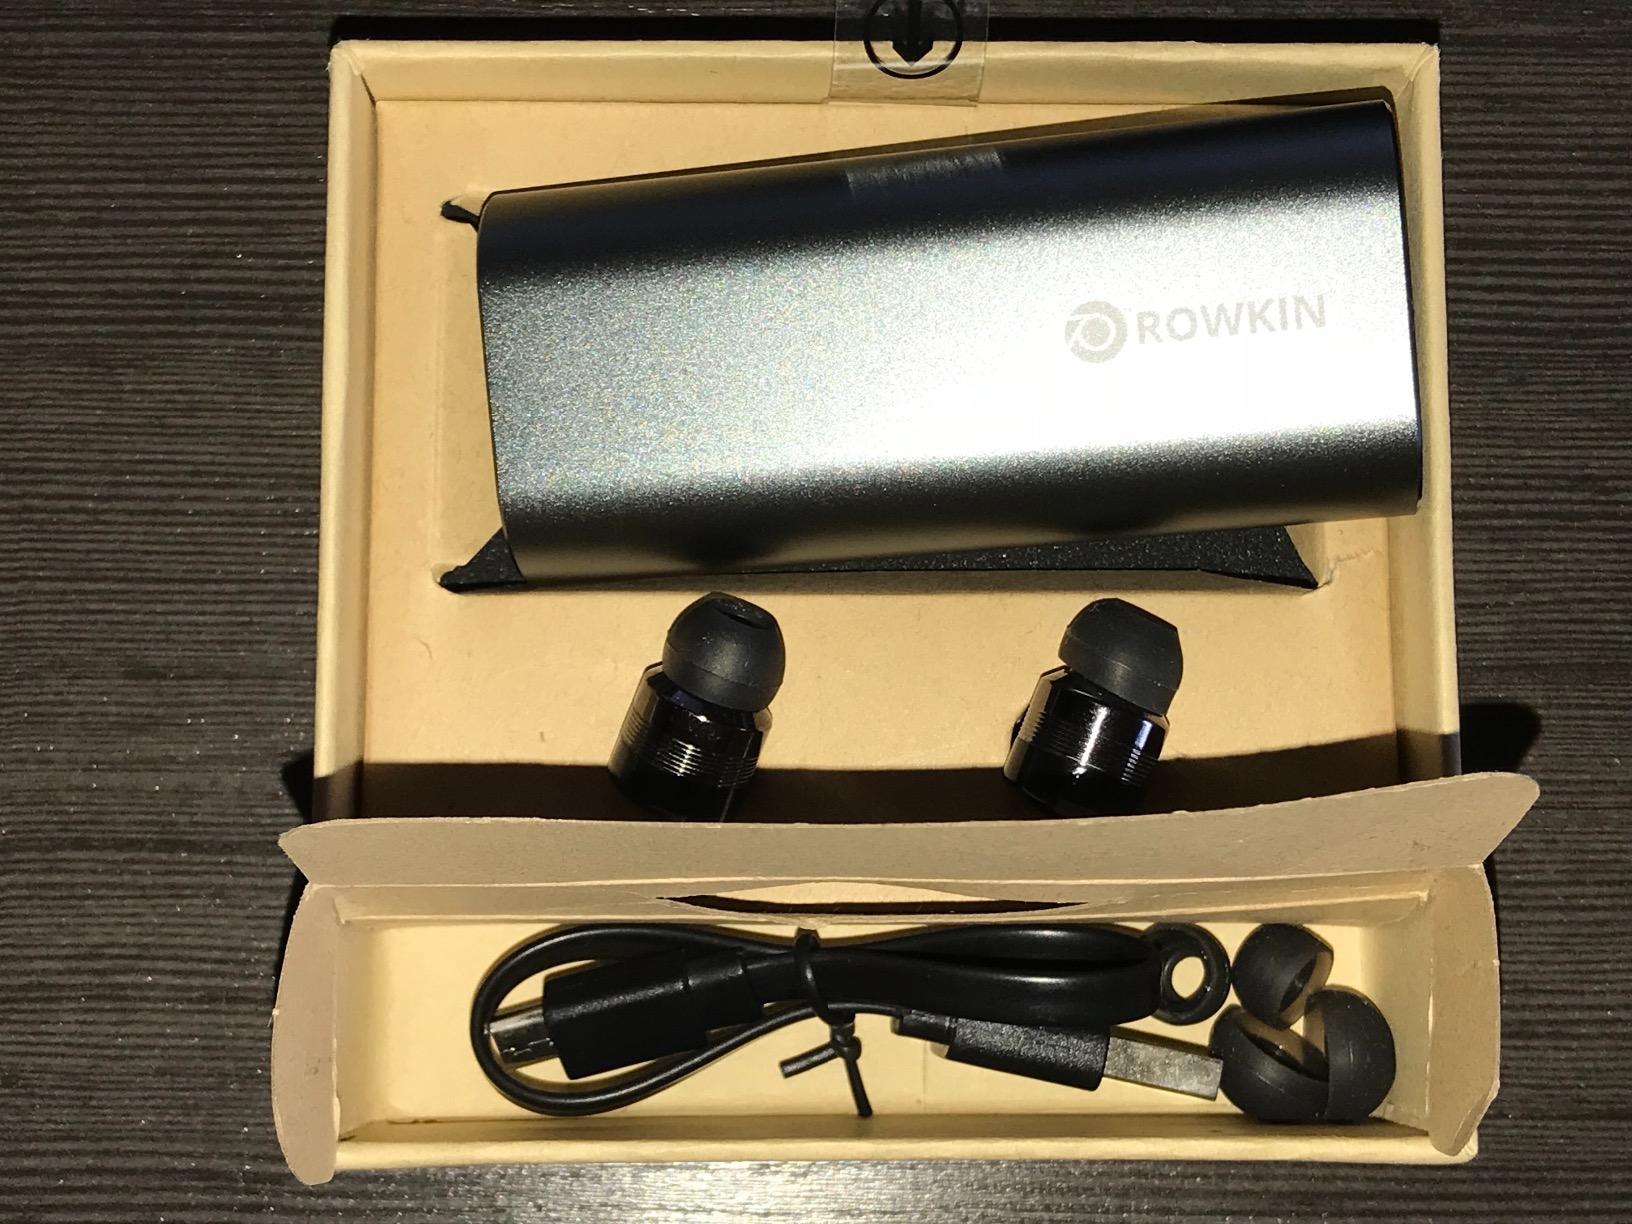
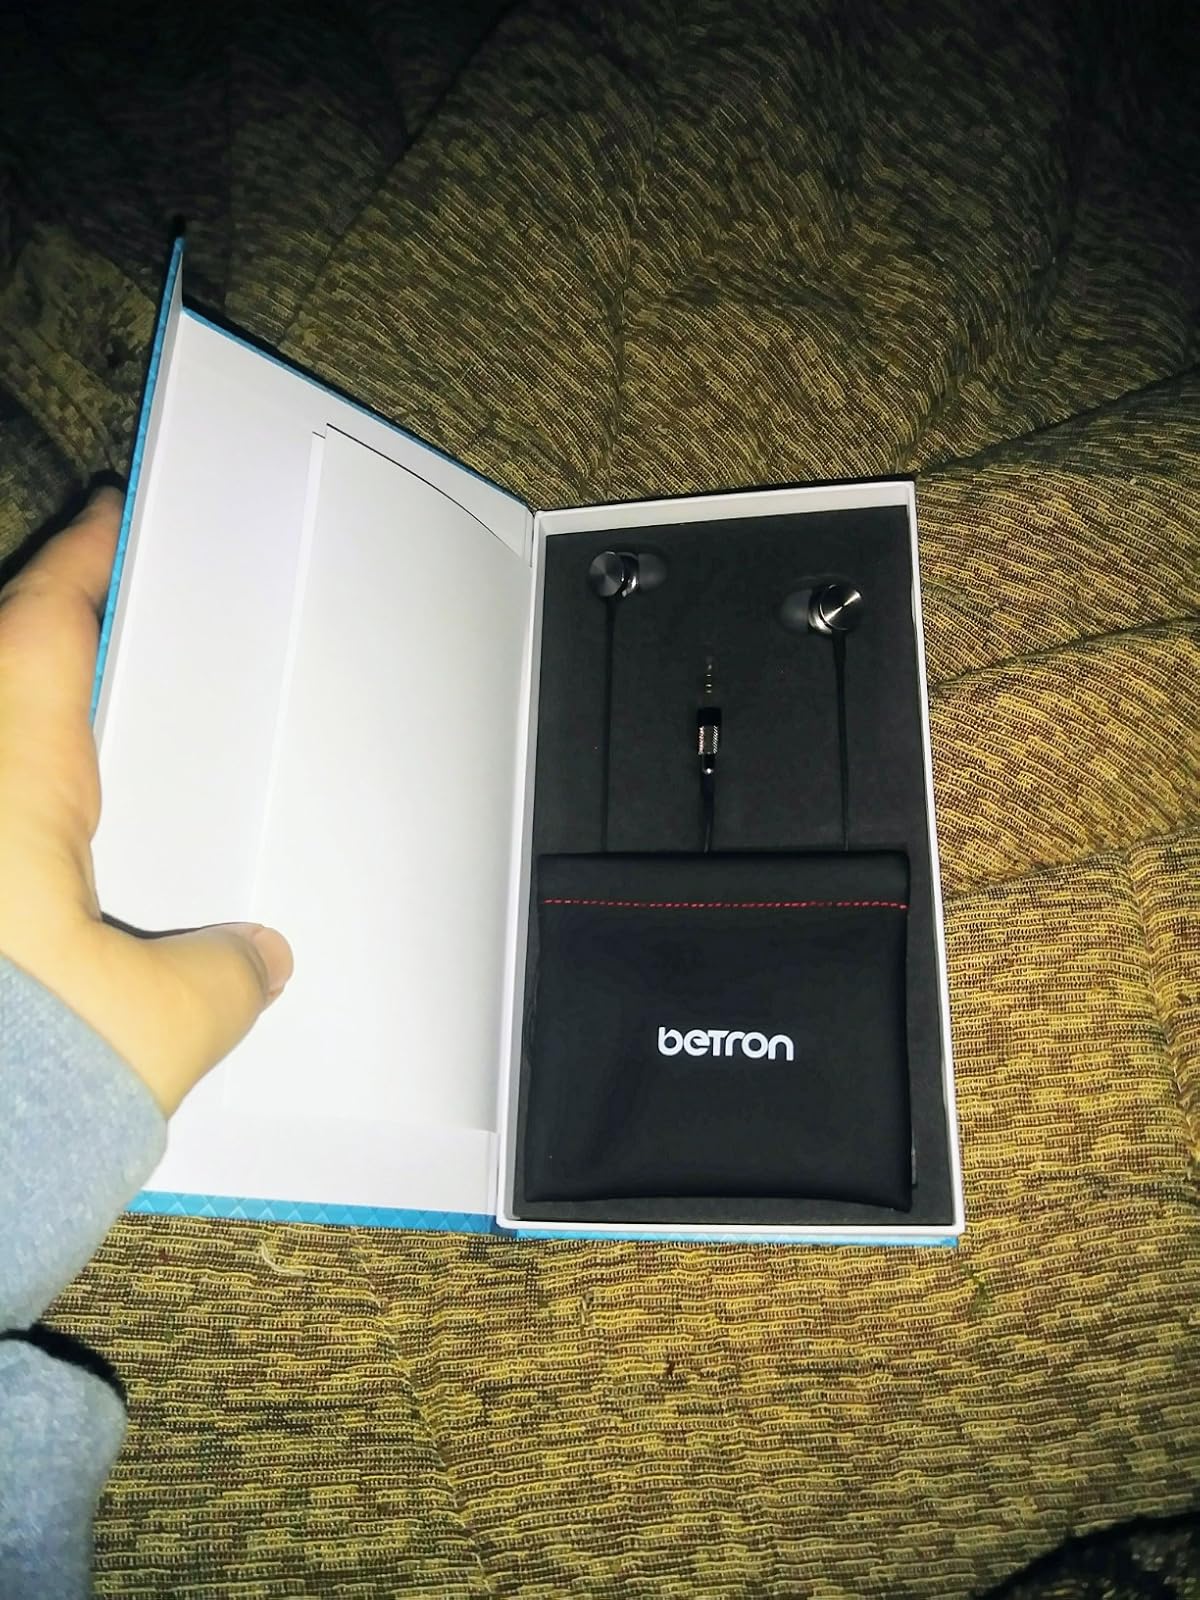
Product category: headphones
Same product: no